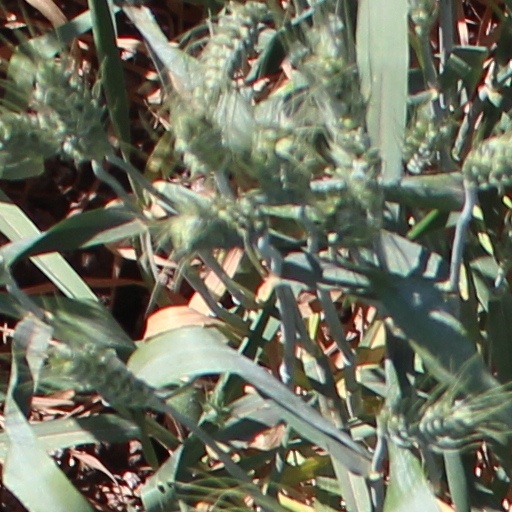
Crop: wheat